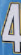
Number: 4